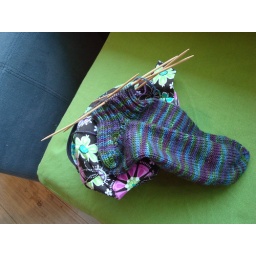
Check out my cool box bag from Rachel M! It's the perfect size for a sock in progress